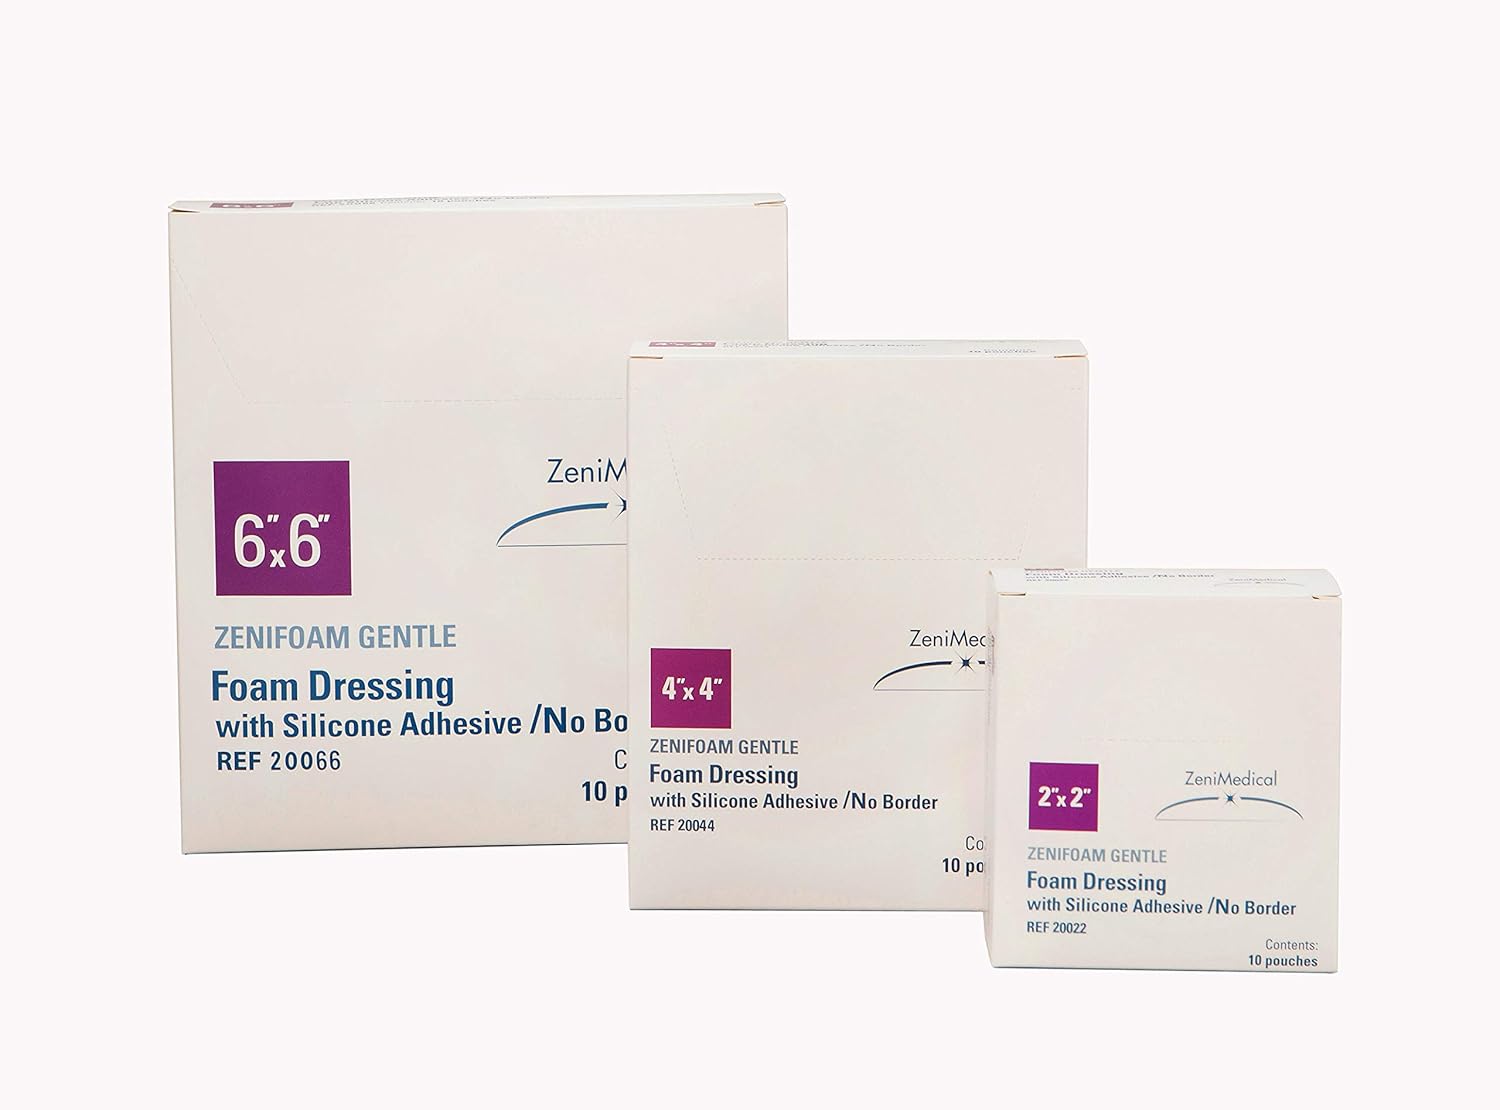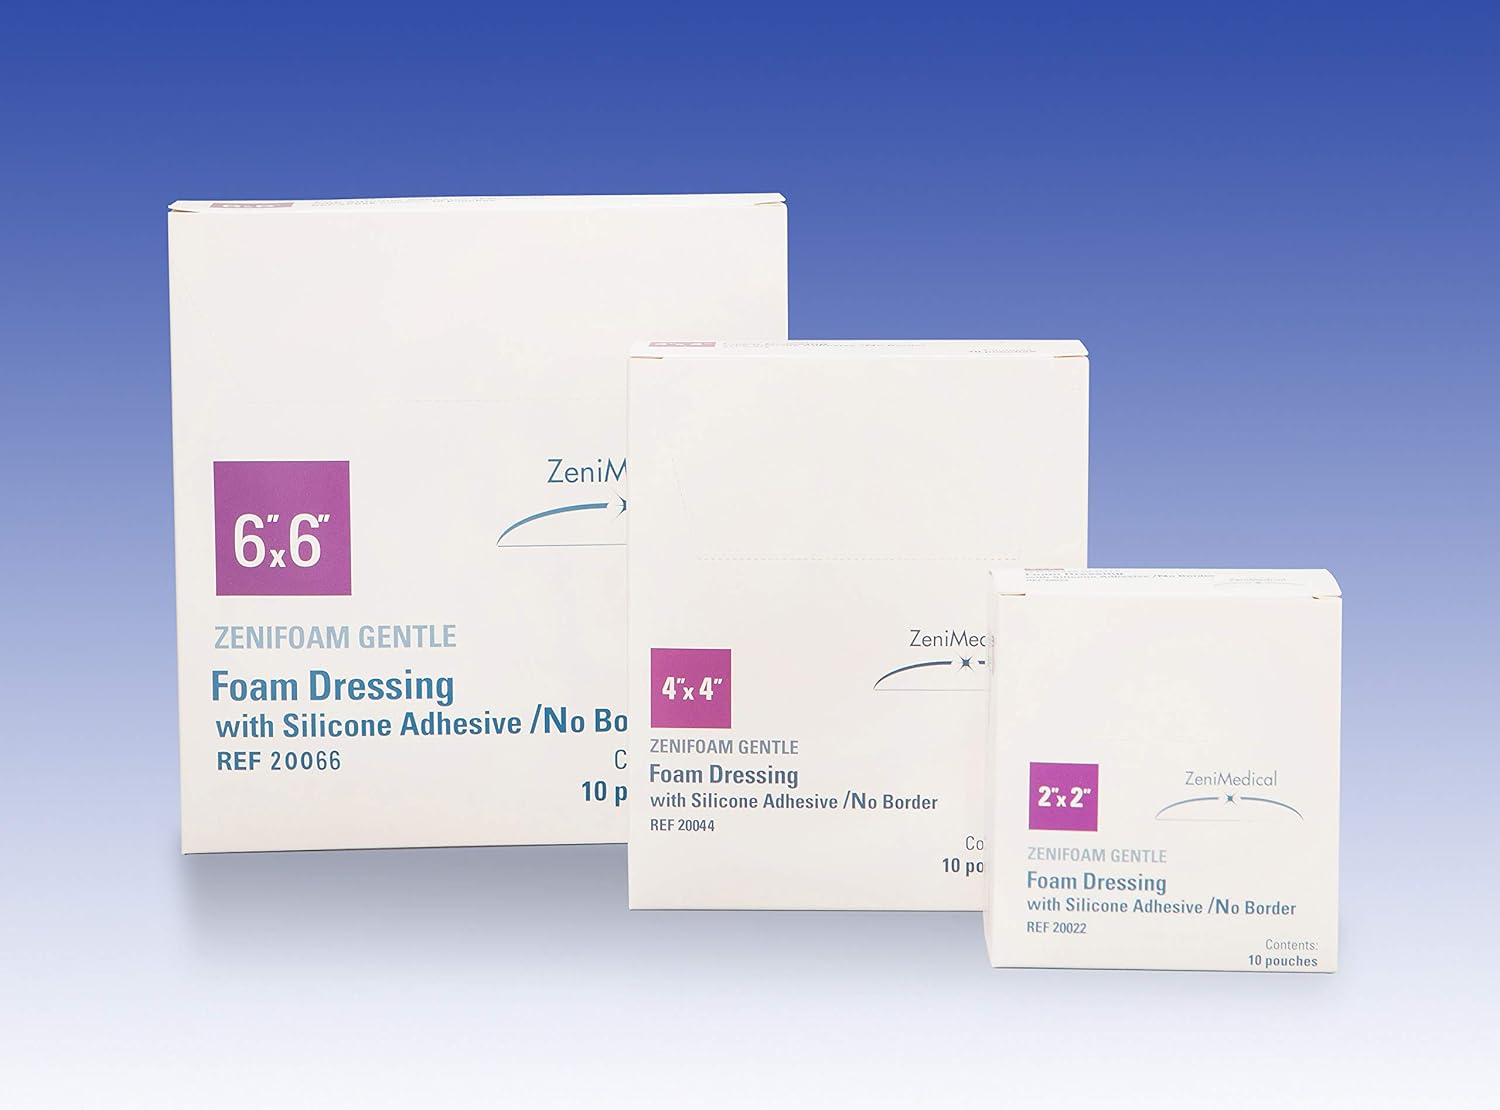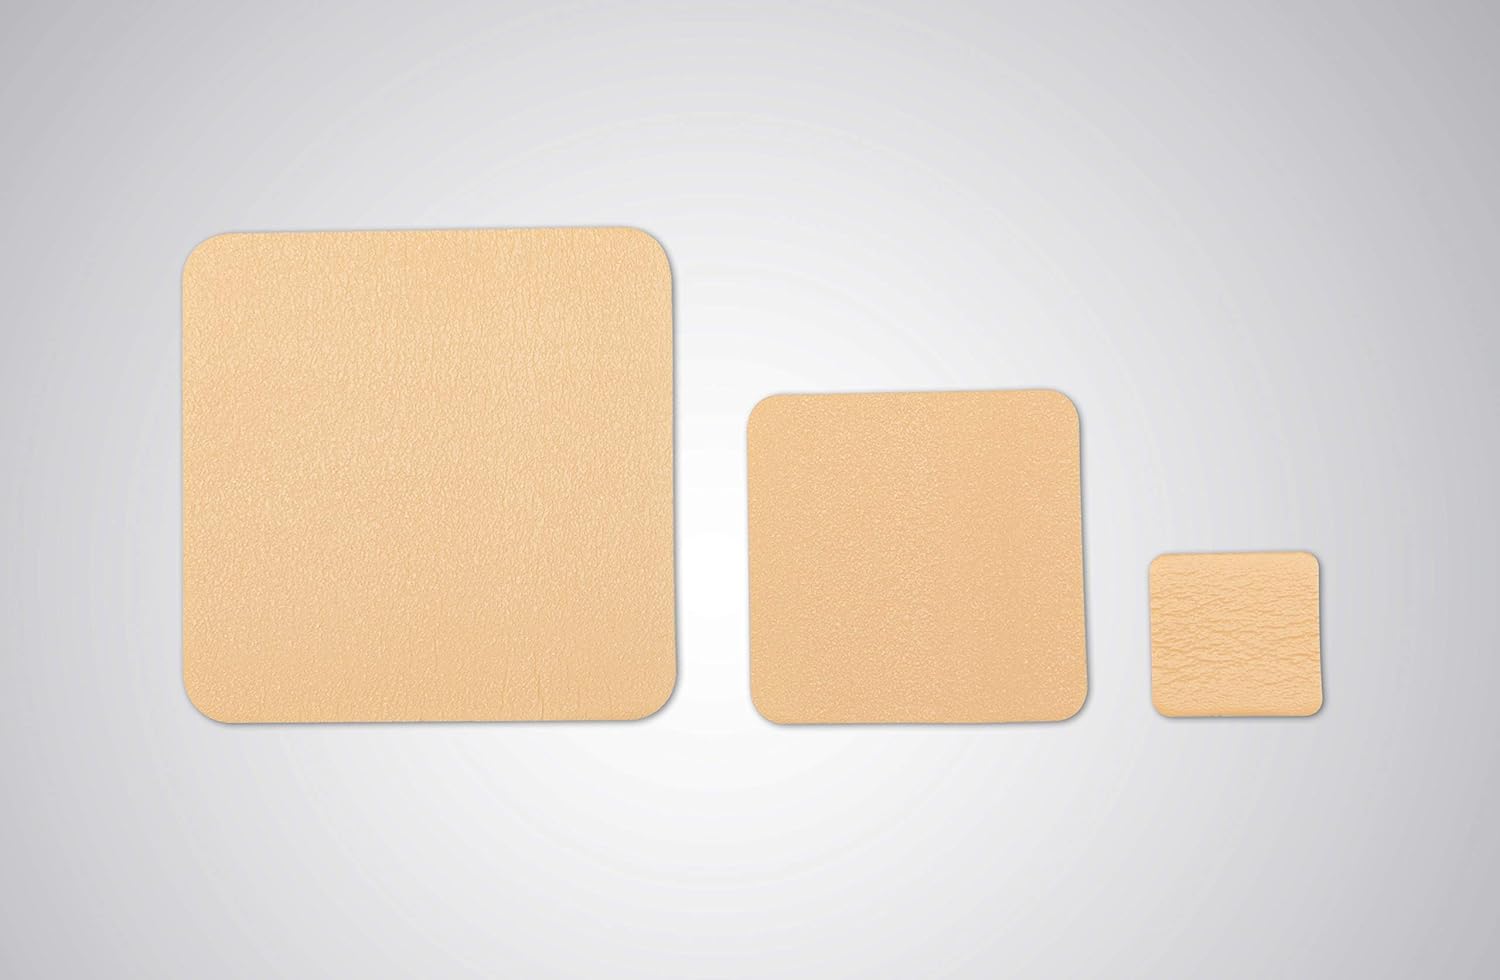
ZeniFoam Gentle - Polyurethane Dressing with Silicone Adhesive Interface
Category: Health & Personal Care
Non-bordered, non-adherent sterile polyurethane foam dressing with silicone faced adhesive and waterproof backing. Used to absorb moderate to heavy wound drainage while protecting sensitive and fragile skin. Available in multiple sizes.
Features: Highly absorbent | Silicone interface protects wound bed and holds dressing in place | Non-adherent to wound bed | Available in multiple sizes | Protects wound against maceration